Saturnalia

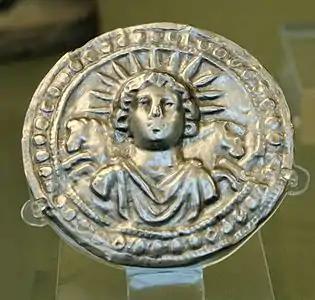
Roman disc in silver depicting Sol Invictus (from Pessinus in Phrygia, 3rd century AD)

The Saturnalia reflects the contradictory nature of the deity Saturn himself: "There are joyful and utopian aspects of careless well-being side by side with disquieting elements of threat and danger."